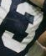
Number: 3